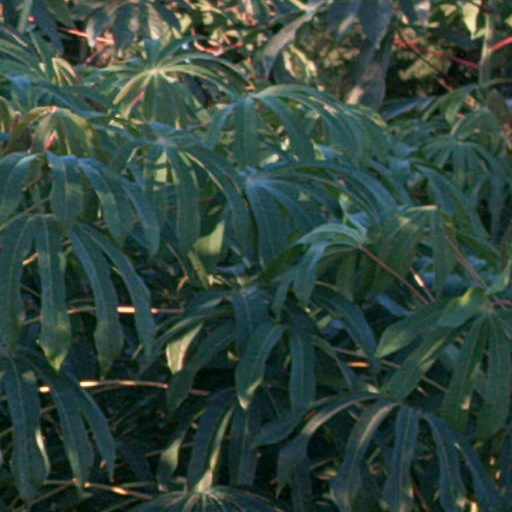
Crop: cassava